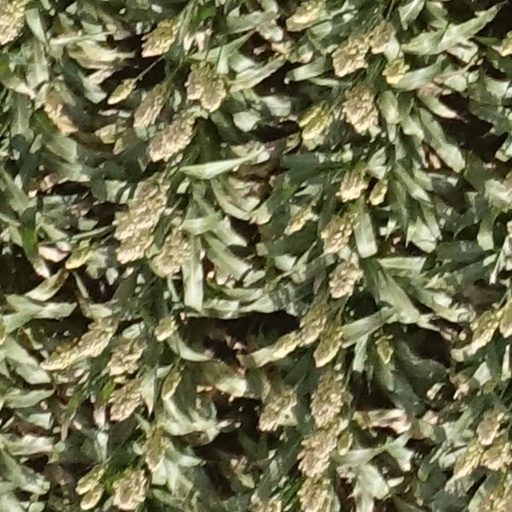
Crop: sorghum